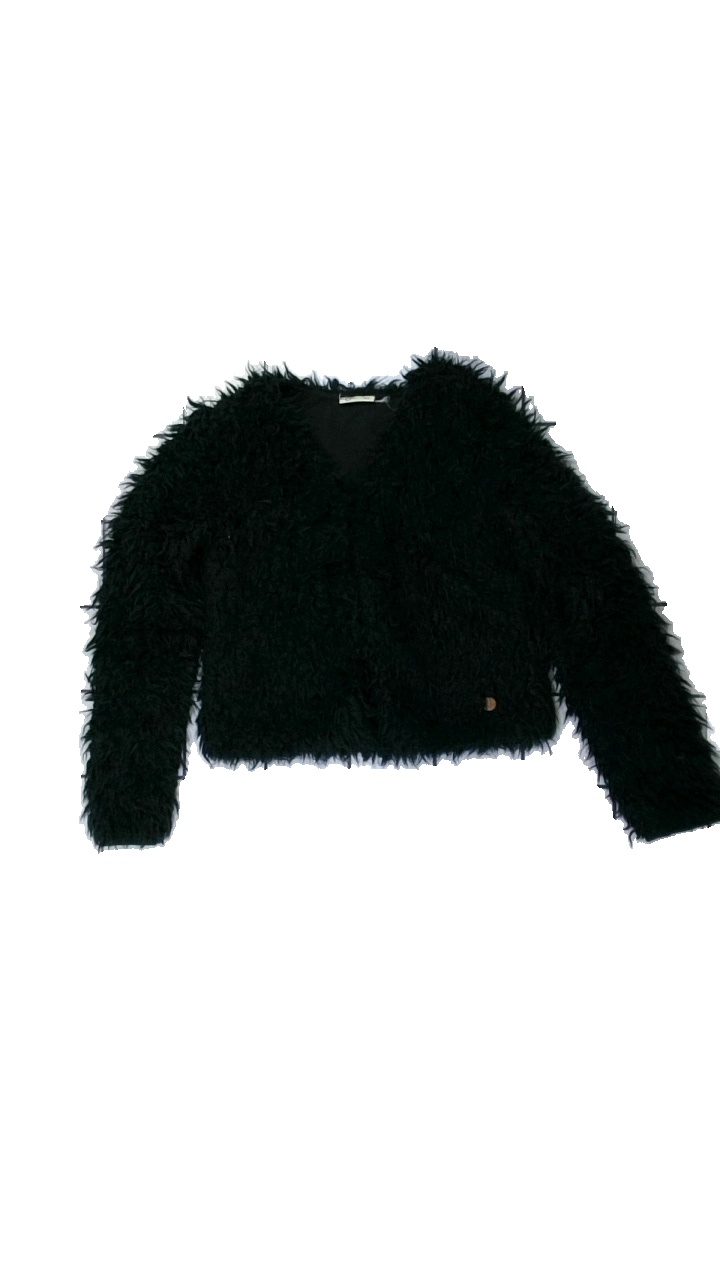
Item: Cardigan (Children)
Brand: Kappahl
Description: svart fluffig kofta
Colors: Black
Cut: Regular
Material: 100% polyester
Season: All
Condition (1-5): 4
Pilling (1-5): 5
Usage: Reuse
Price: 50-100